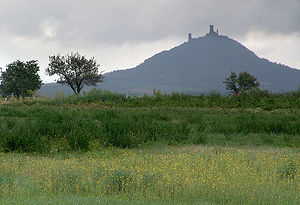
Böhmiske Mittelgebirge
Böhmiske Mittelgebirge eller på tjekkisk České Středohoří er en bjergkæde i det nordlige Böhmen i Tjekkiet. Toppene er af vulkansk oprindelse, og det højeste Milešovka er på 836 moh. Bjergkæden er omkring 80 km lang, og gennemskæres af Elben.